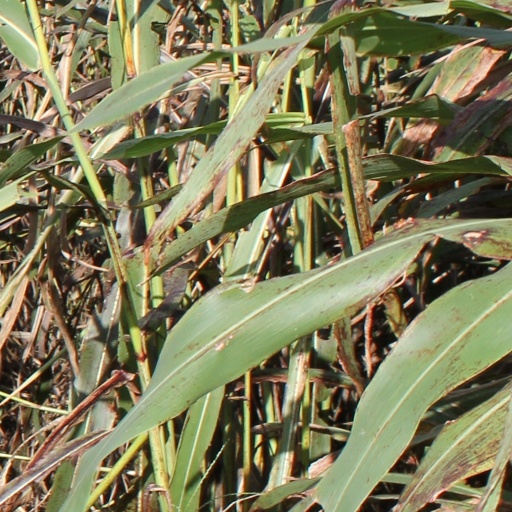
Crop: sorghum